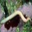
Label: worm